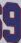
Number: 9